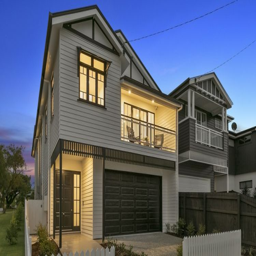
this home is for sale for - plus .